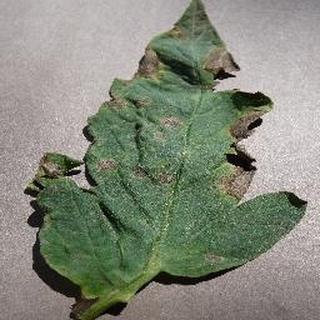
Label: tomato_early_blight